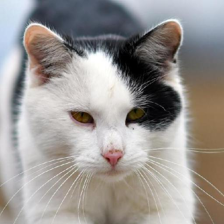
Label: animals